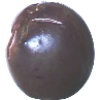
Label: passion_fruit